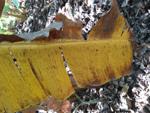
Label: xamthomonas